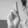
ASL letter: R